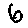
Label: 6